2010 IIHF World U18 Championship Division III

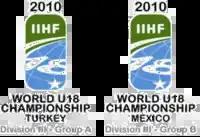

The 2010 IIHF World U18 Championship Division III was an international under-18 ice hockey competition organised by the International Ice Hockey Federation. Both Division III tournaments made up the fourth level of the IIHF World U18 Championships. The Group A tournament was played in Erzurum, Turkey, and the Group B tournament was played in Monterrey, Mexico. China and New Zealand won the Group A and B tournaments respectively and gained promotion to the Division II of the 2011 IIHF World U18 Championships.